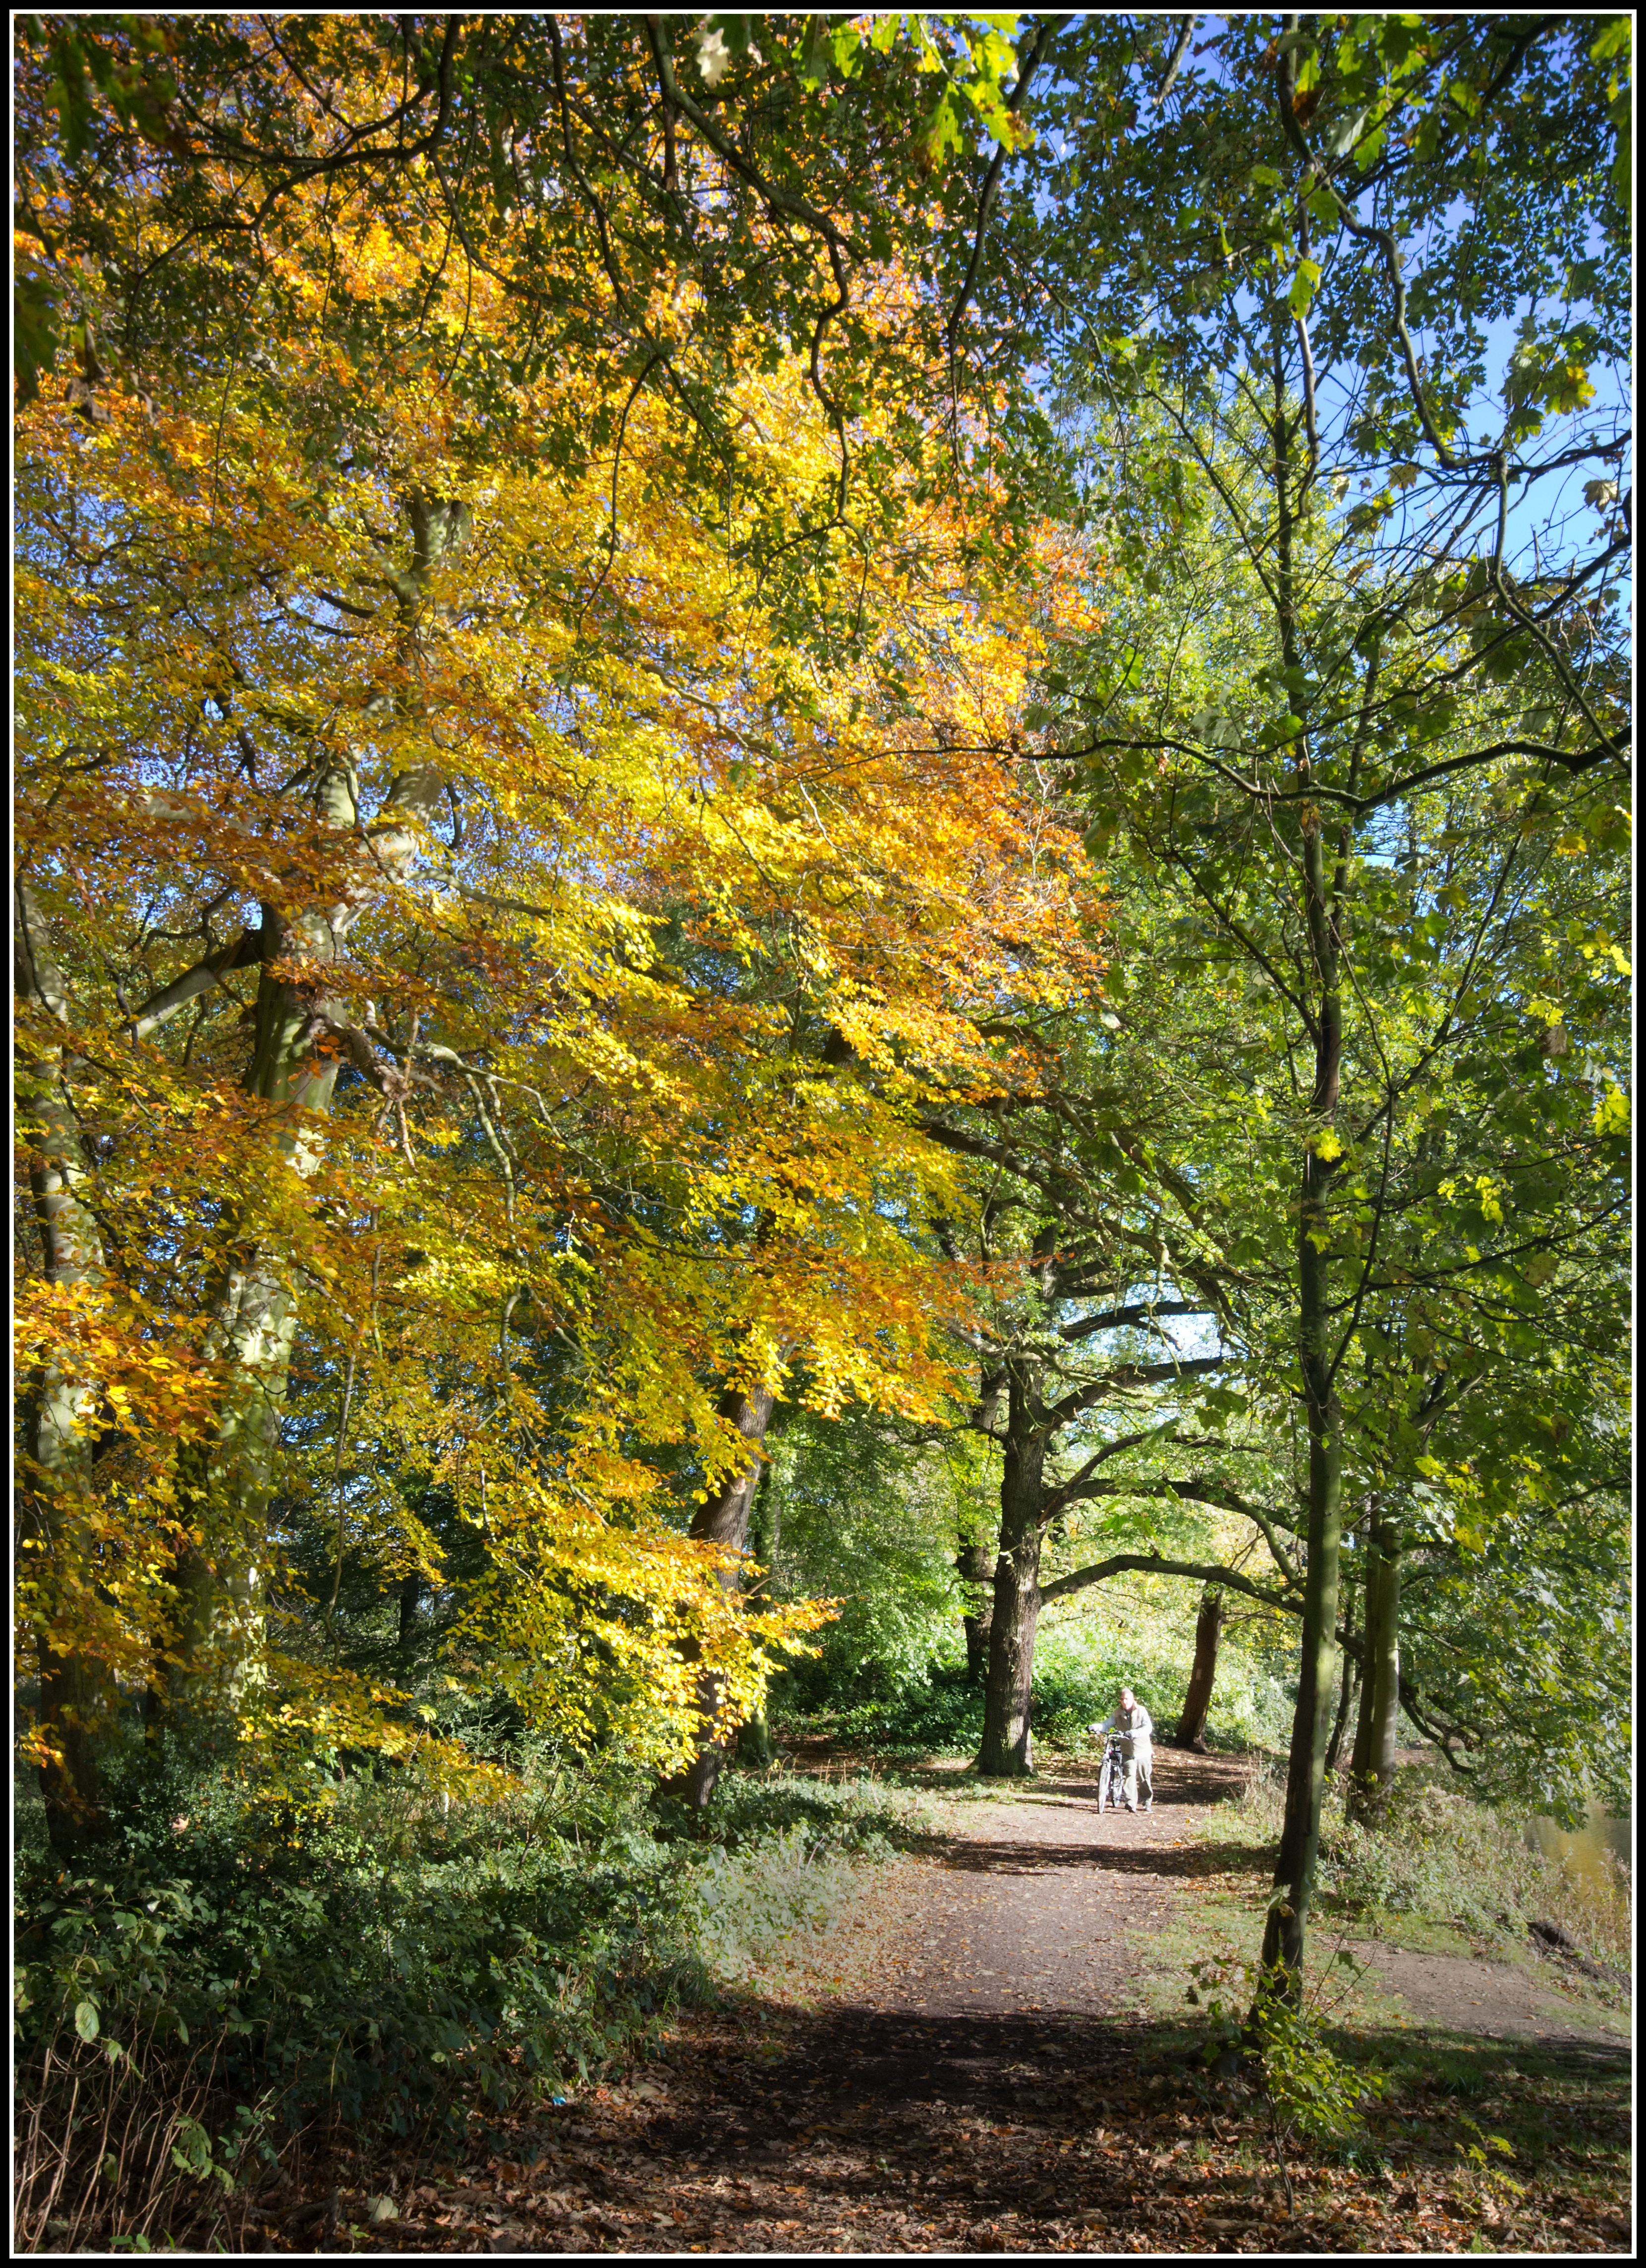
man, landscape, tree, nature, forest, path, branch, plant, sky, wood, sunlight, leaf, trunk, bike, orange, green, small, autumn, park, brown, blue, season, cycle, nationaltrust, cycling, wideangle, deciduous, grove, pentax, sigma, large, wakefield, woodland, habitat, ecosystem, k5, nostelpriory, natural environment, woody plant, temperate broadleaf and mixed forest